Read-only memory

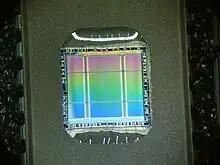
An EPROM

Because they are written by forcing electrons through a layer of electrical insulation onto a floating transistor gate, rewriteable ROMs can withstand only a limited number of write and erase cycles before the insulation is permanently damaged. In the earliest EPROMs, this might occur after as few as 1,000 write cycles, while in modern Flash EEPROM the endurance may exceed 1,000,000. The limited endurance, as well as the higher cost per bit, means that Flash-based storage is unlikely to completely supplant magnetic disk drives in the near future.